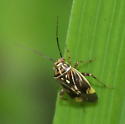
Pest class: lygus_bug